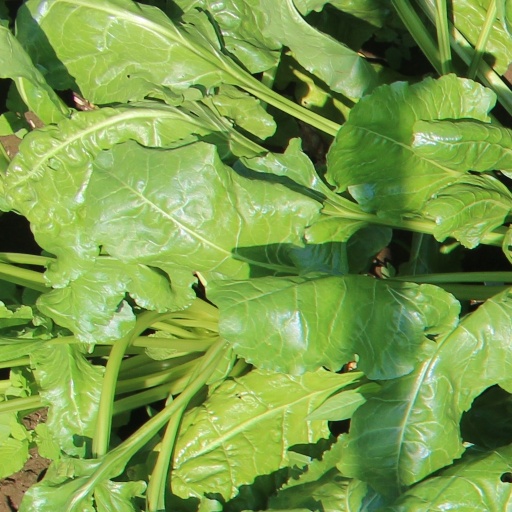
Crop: sugar beet